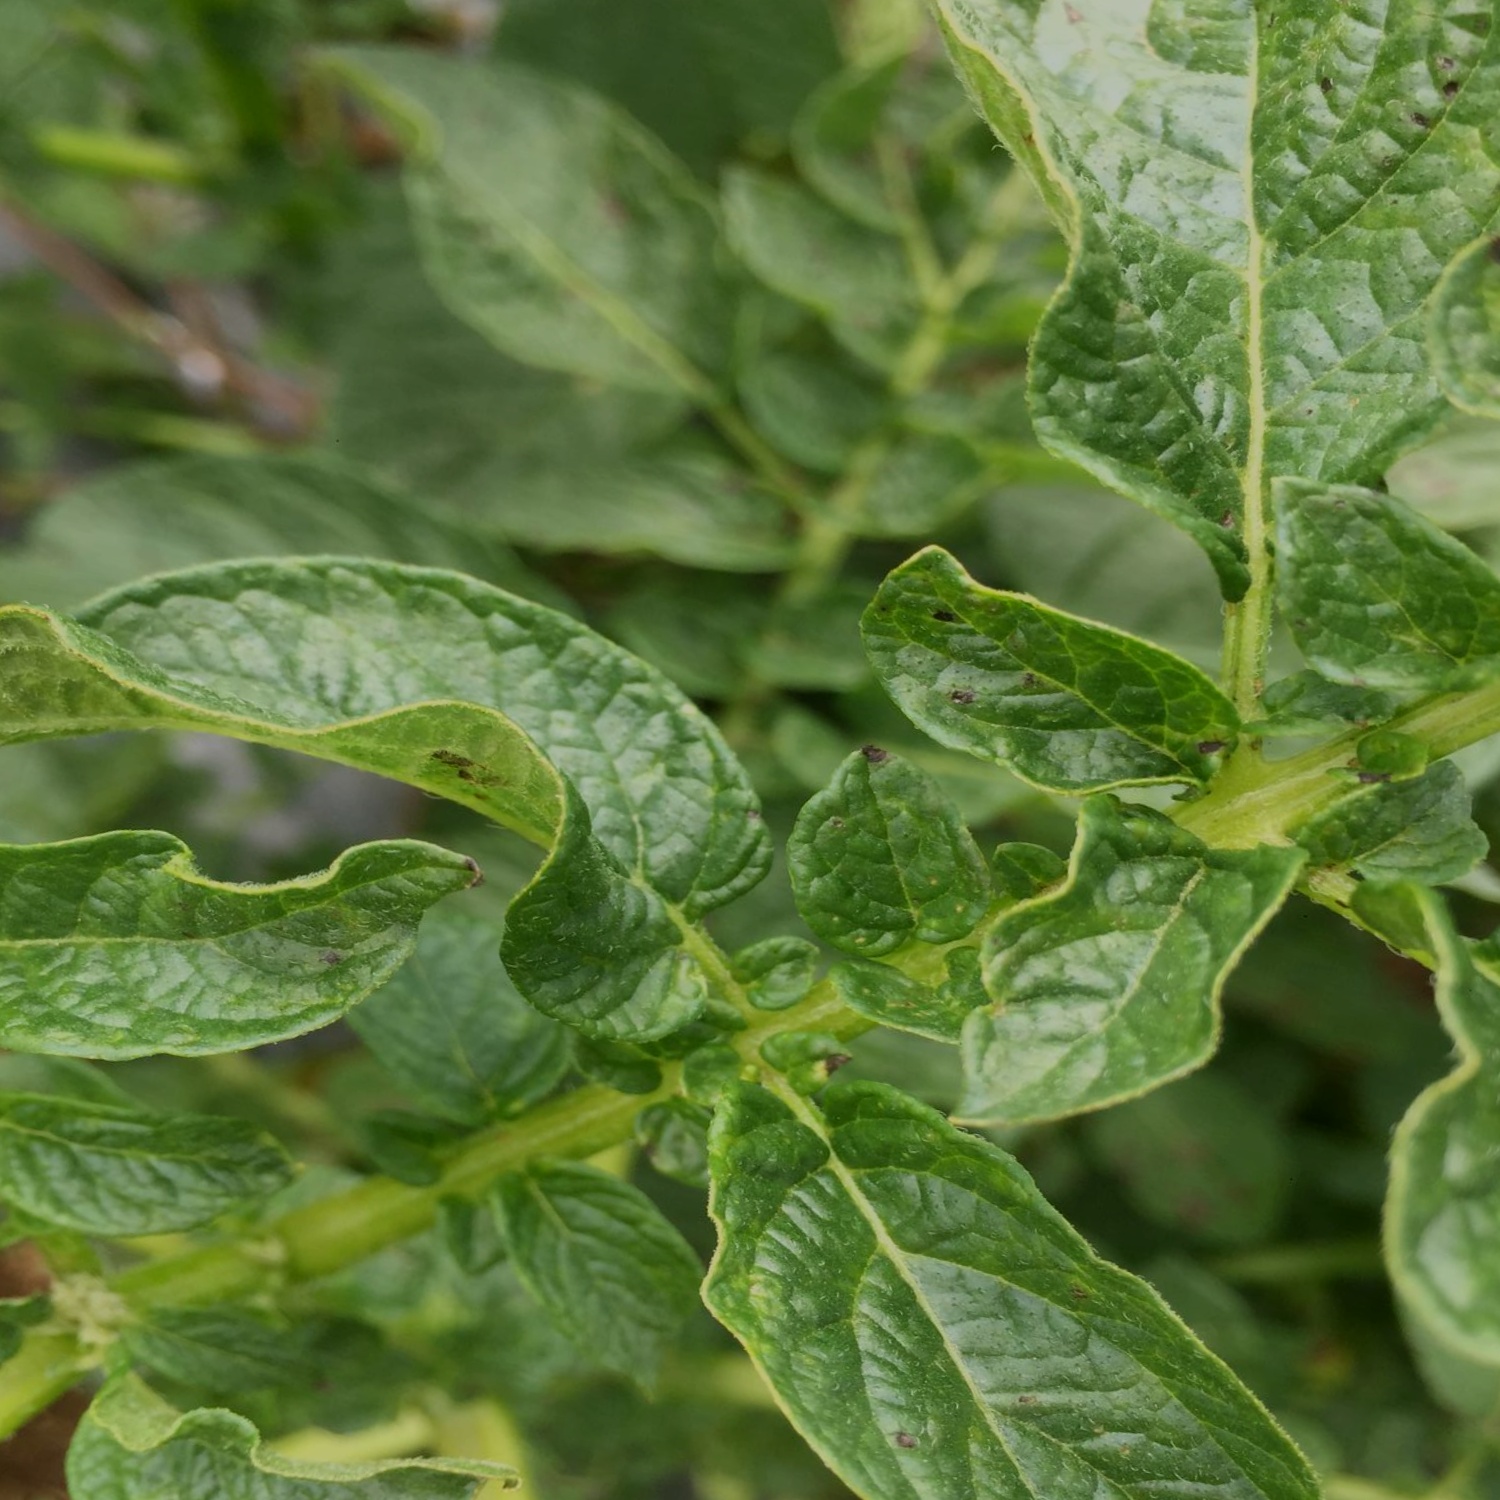
Etiqueta: Virus